Phineus

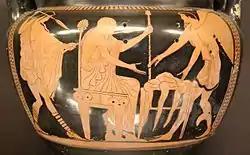
Phineus with the Boreads.

In Greek mythology, Phineus, was a king of Salmydessus in Thrace and seer, who appears in accounts of the Argonauts' voyage. Some accounts make him a king in Paphlagonia or in Arcadia.